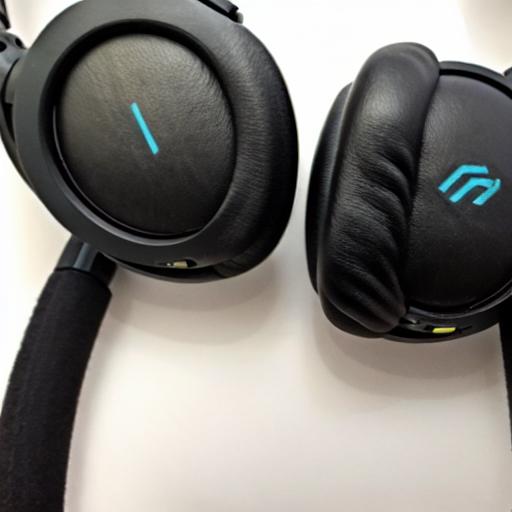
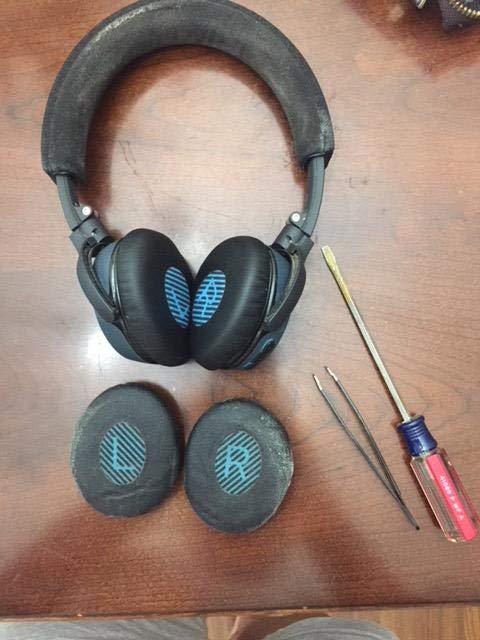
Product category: headphones
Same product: no